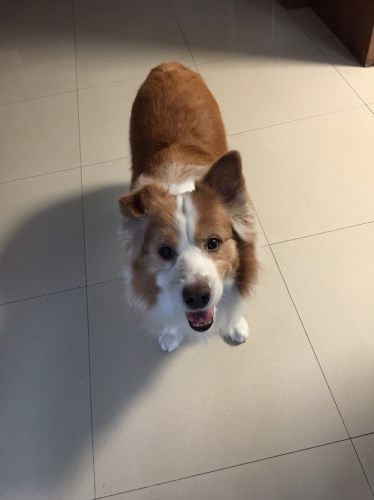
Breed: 2594-n000109-Border_collie